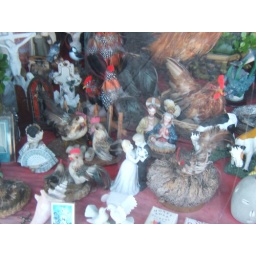
chickens in window